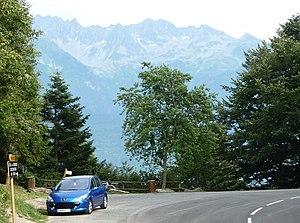
Col du Grand Cucheron avec vu au fond sur le massif de la Lozière